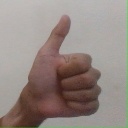
अक्षर: थ